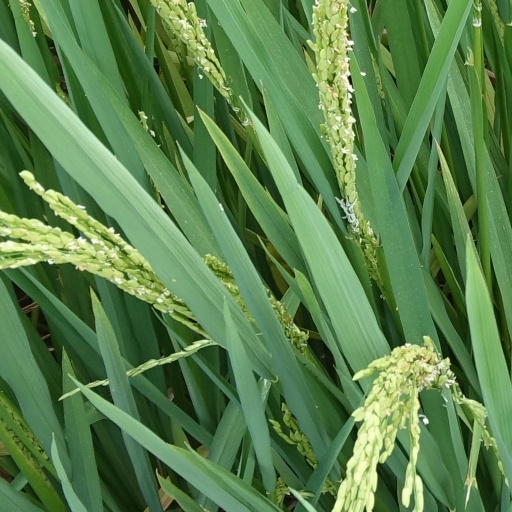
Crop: rice